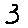
Label: 3